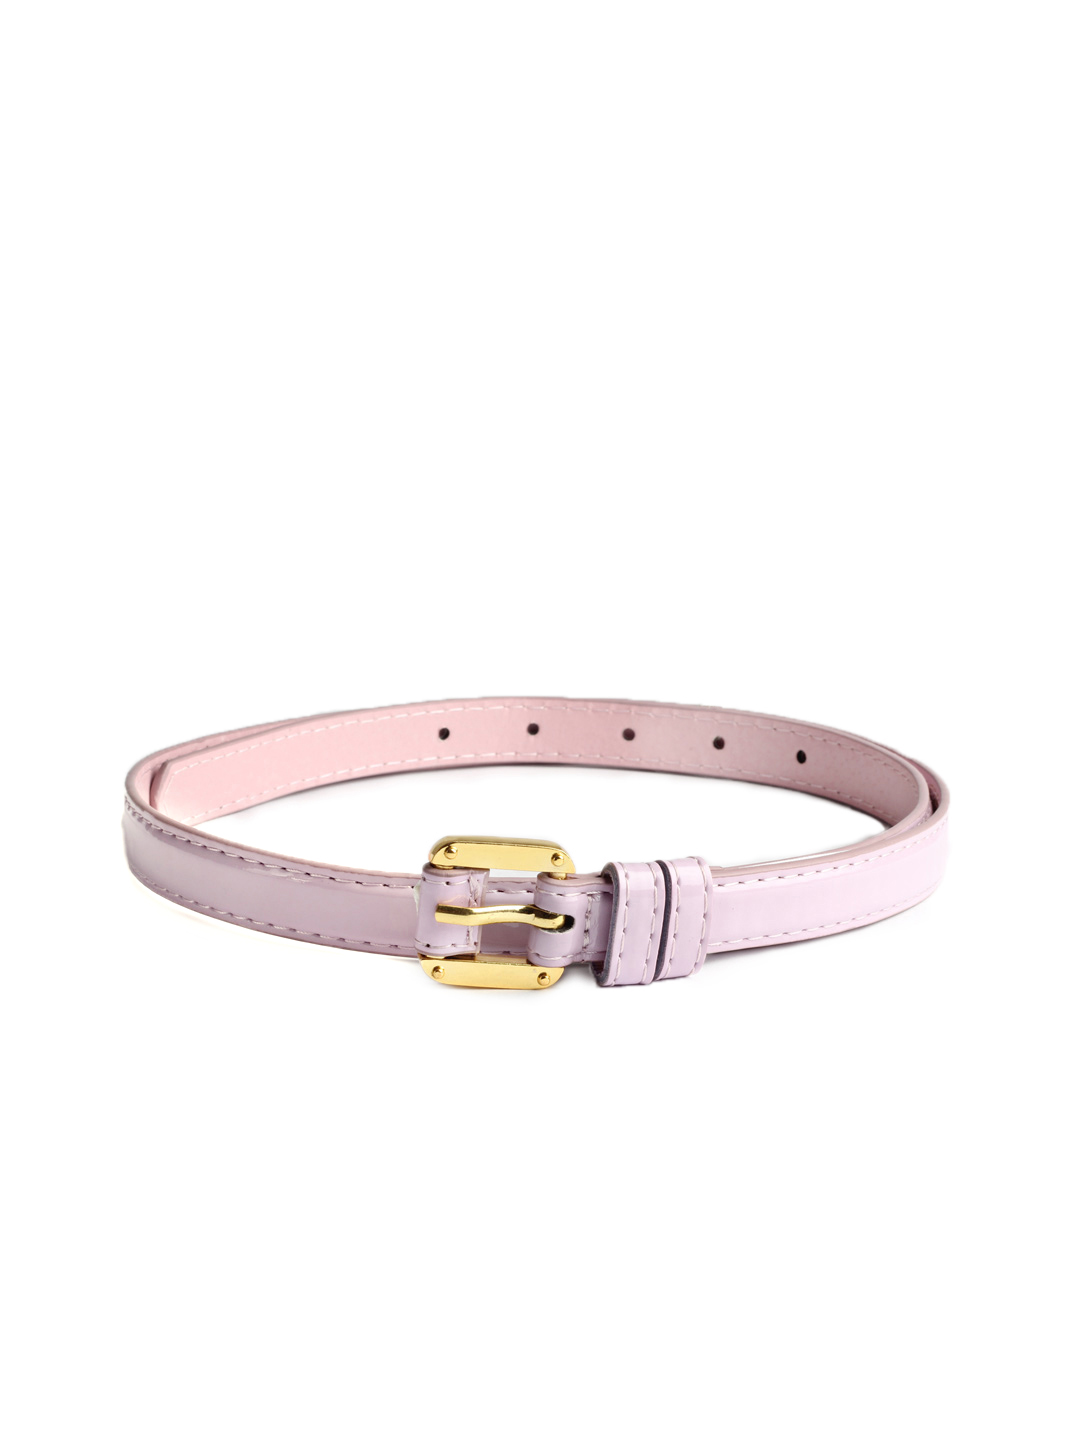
Pieces Women Purple Belt
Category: Accessories / Belts / Belts
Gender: Women
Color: Purple
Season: Summer 2012
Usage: Casual